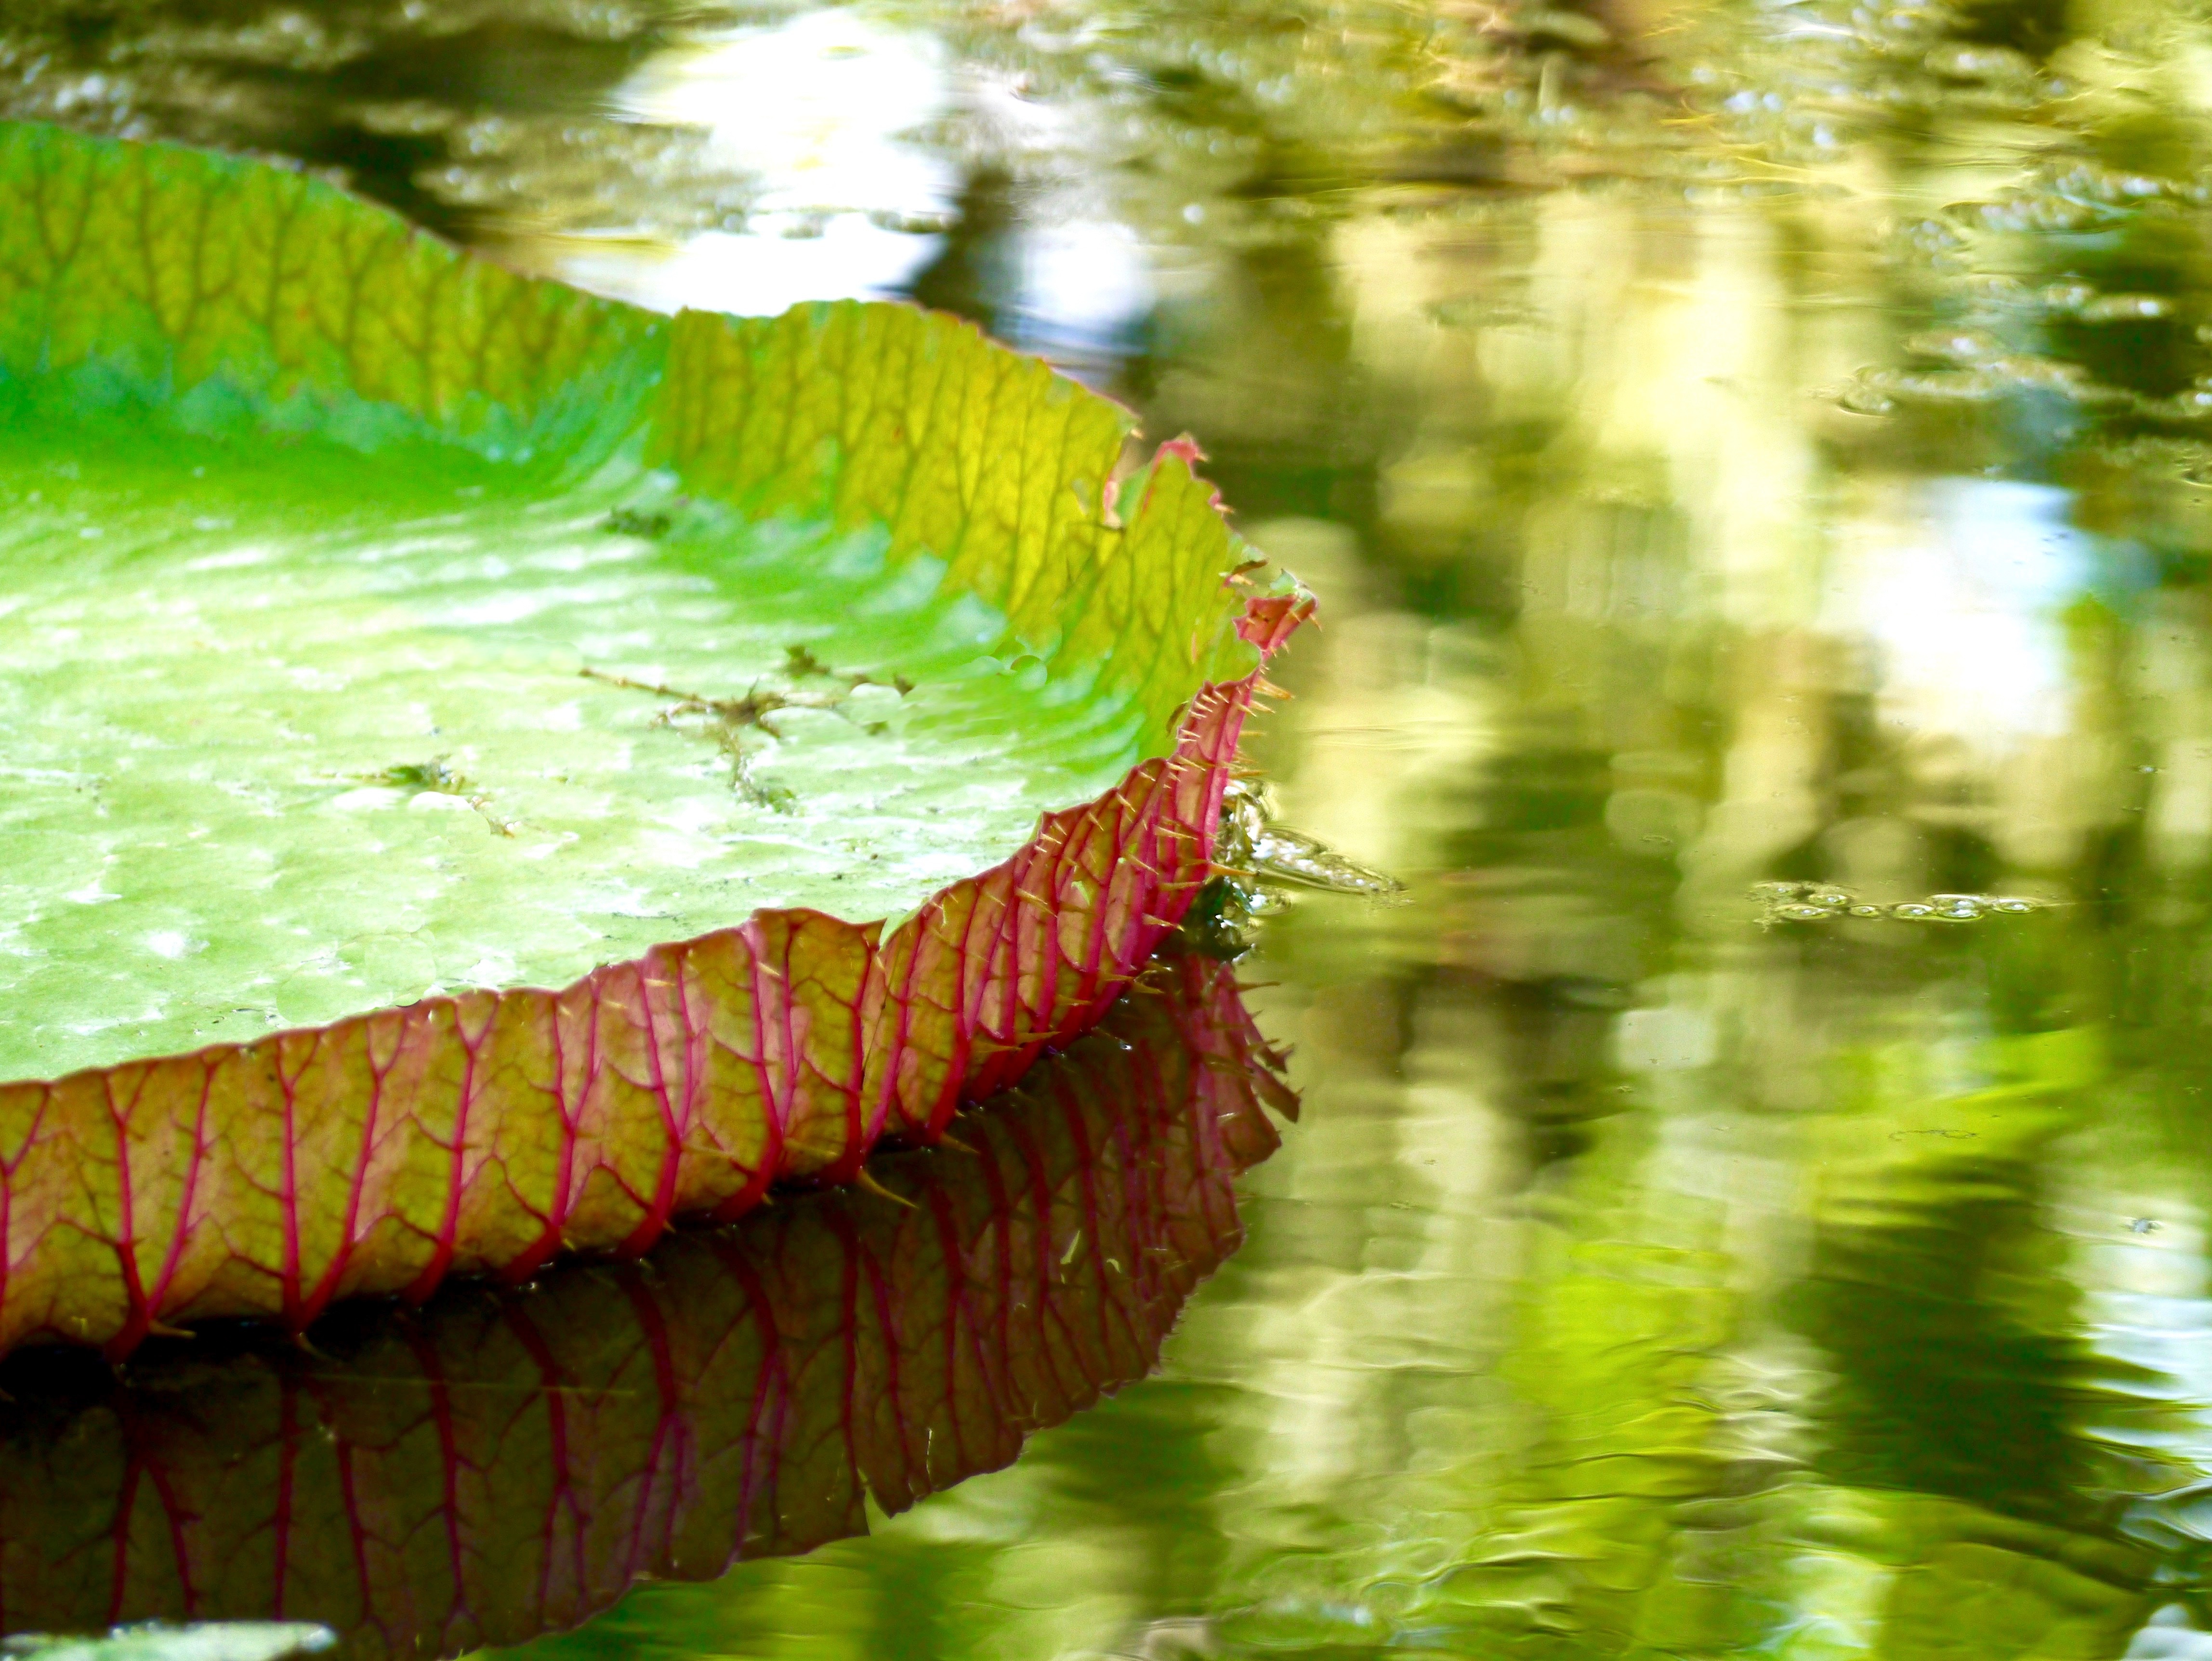
water, plant, white, leaf, flower, food, green, produce, water lily, thorns, mirroring, green leaf, mauritius, sheet in the water